Describe the emotion expressed in this image:  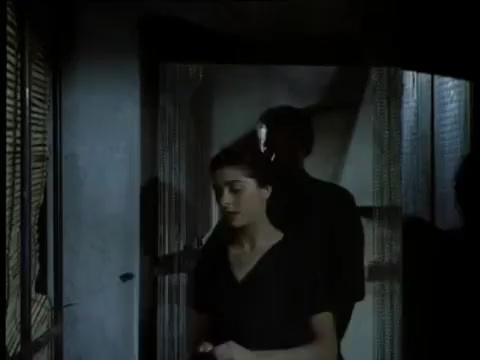
This person displays Suffering, valence and arousal with high intensity.